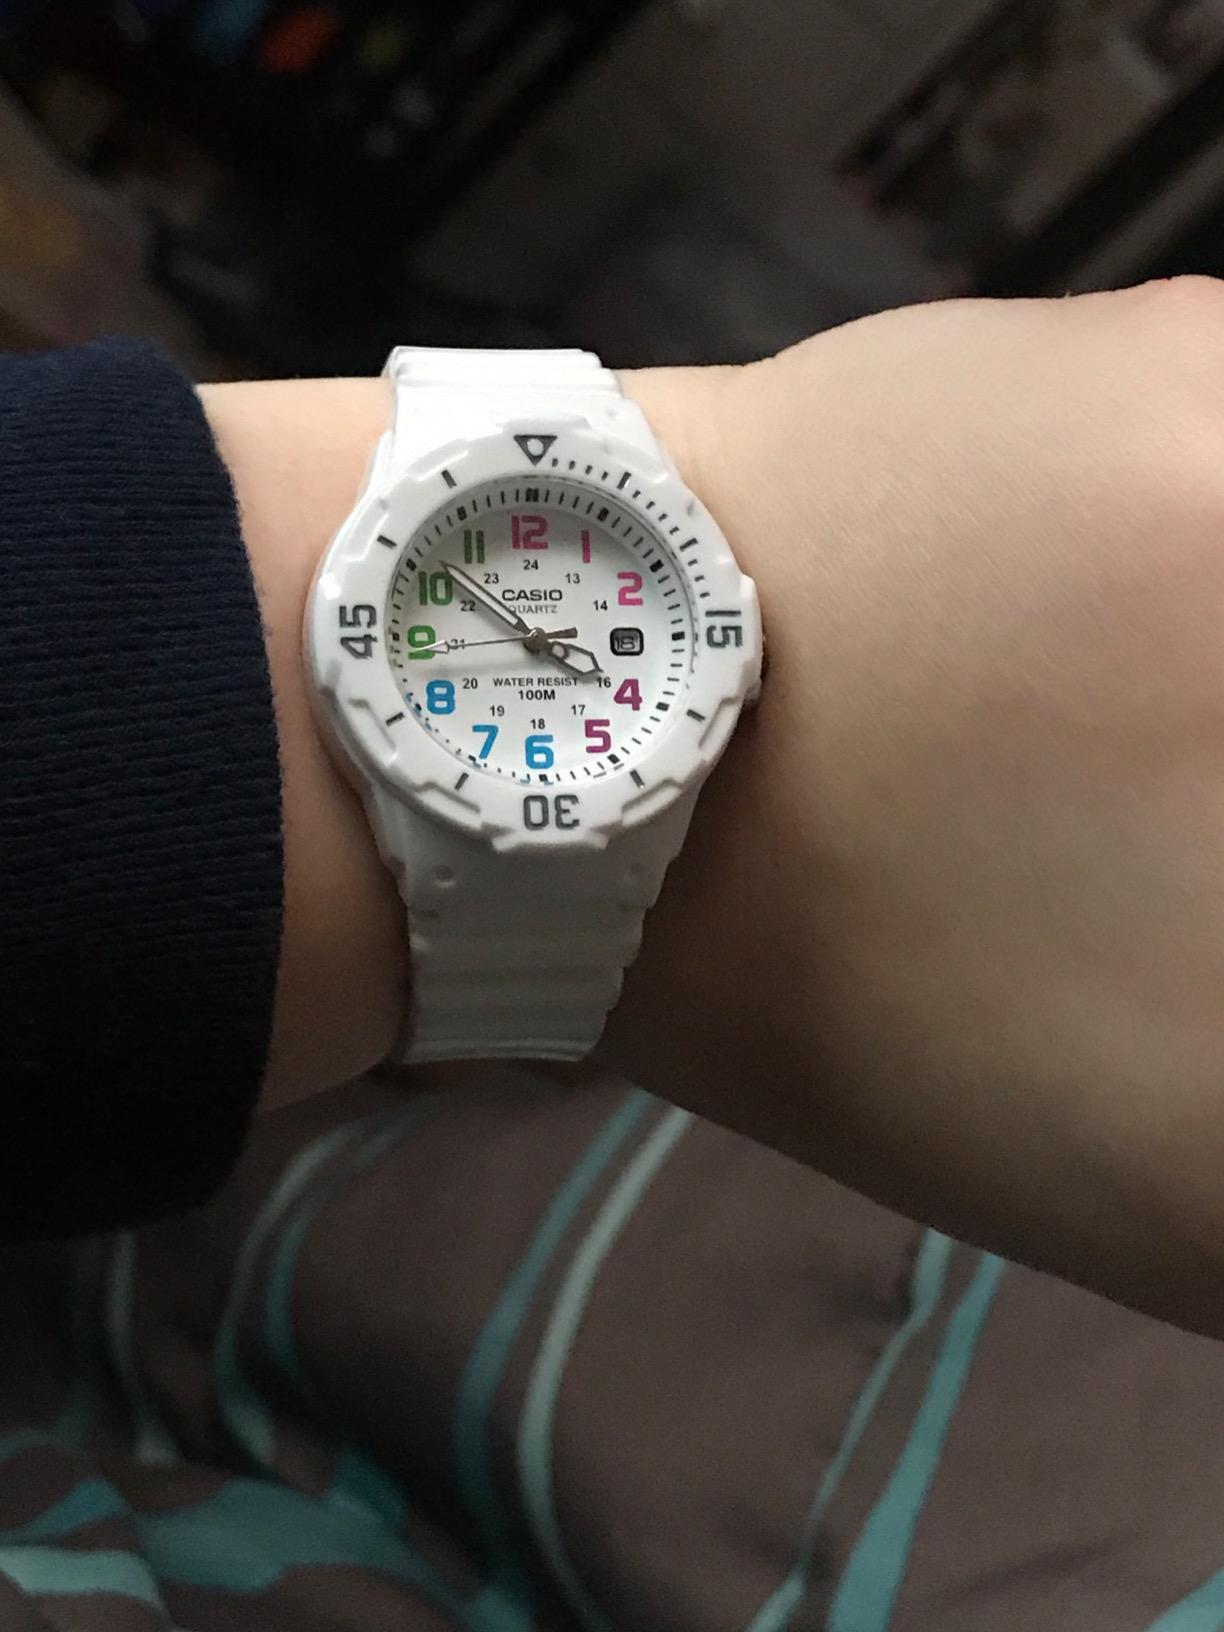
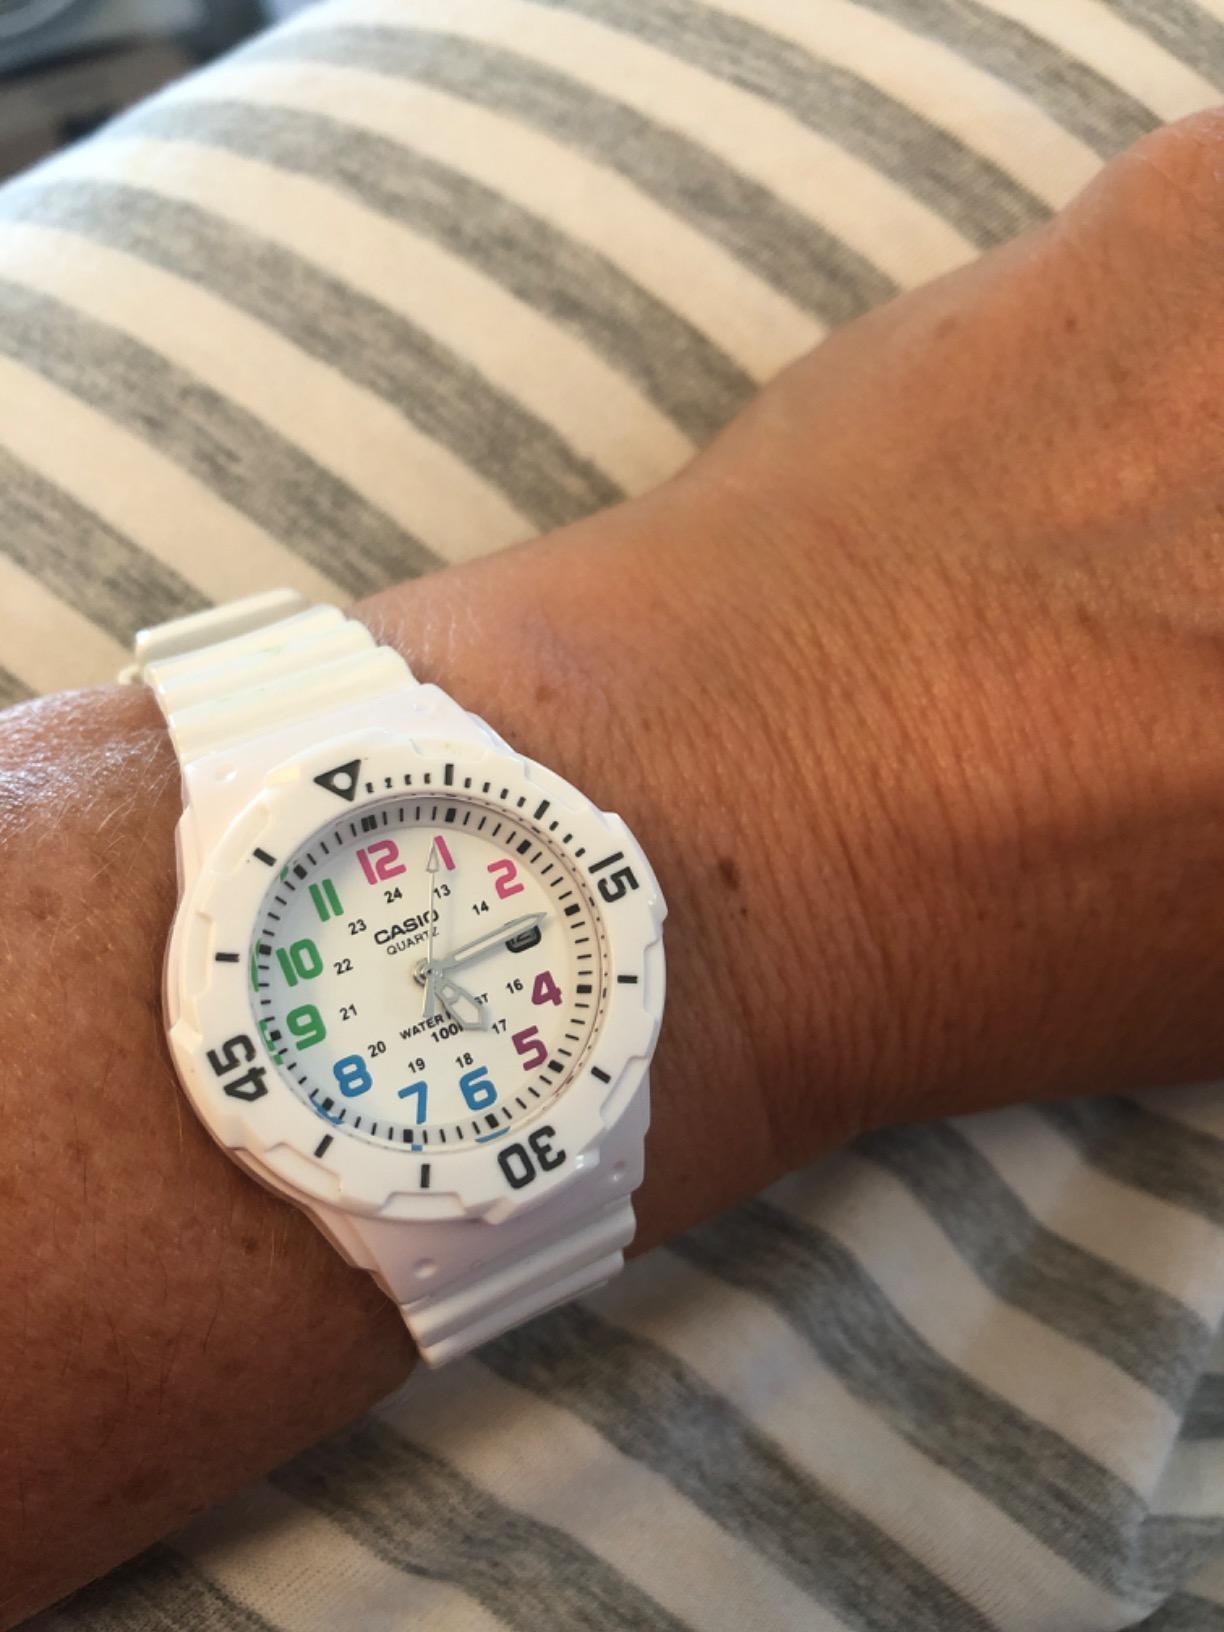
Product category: accessories_watch
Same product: yes